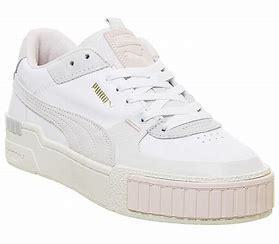
Brand: Puma
Model: Cali